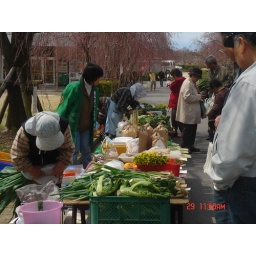
flee market under cheery tree